Kwangwoon University

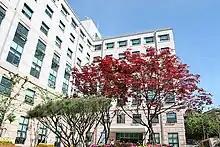
Hanwool Building on Liberal Arts Campus

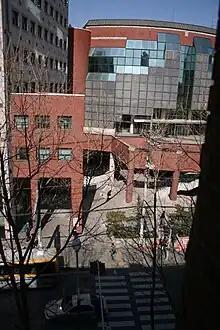
Donghae Arts Center

Chosun Radio Training Center, the predecessor of Kwangwoon University, was the first institution to teach electronic engineering studies in Korea(Chosun). Kwangwoon University established primally college of Electronics&Information Engineering and Department of Electronic engineering in Republic of Korea. To be exact, Dr. Cho Kwangwoon brought the study of electronic engineering to Korea(Chosun), and Chosun Radio Training Center that is the predecessor of Kwangwoon University established in 1934 is the first academy to teach the study of electronic engineering in Chosun(Korea).